The Ascent of Money

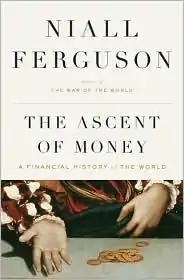

The Ascent of Money: A Financial History of the World is a 2008 book by then-Harvard professor Niall Ferguson, and an adapted television documentary for Channel 4 (UK) and PBS (US), which in 2009 won an International Emmy Award. It examines the long history of money, credit, and banking.